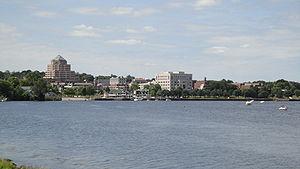
Le Connecticut est un état américain situé dans le nord-Est des États-Unis.
Middletown est une ville située dans le comté de Middlesex, Connecticut, le long du fleuve Connecticut, au centre de l’état, à 26 km de Hartford. En 1650, Middletown a été rattachée en tant que ville sous son nom d’origine indienne, Mattabeseck. C’est en 1653 qu’on lui donne son nom actuel. En 1784, les colonies centrales sont rattachées en tant que cité, distincte de la ville. En 1923, la Cité de Middletown et la ville fusionnent et élargissent considérablement les limites de la ville. La ville était à l’origine un port très fréquenté qui s’est transformé en agglomération industrielle, avant de devenir principalement une ville résidentielle et universitaire, qui accueille l’université wesleyenne. Middletown est le chef-lieu du comté de Middlesex, de sa création en 1785 jusqu’à la suppression du gouvernement de comté en 1960. En 1910, Middletown compte 11 851 habitants. En 1940, ils sont 26 495. Au recensement de 2010, la population totale de la ville avait atteint 47 648 habitants.